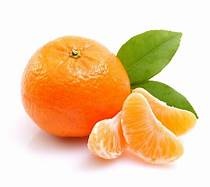
Label: mandarine